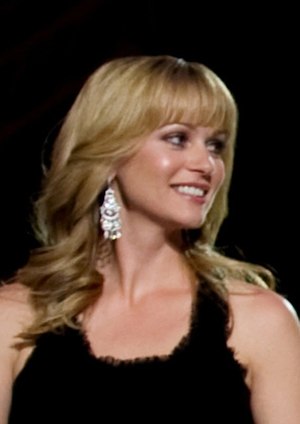
Andrea Joy Cook
A.J. Cook, den 30. maj 2010
Andrea Joy "A.J." Cook er en canadisk skuespiller bedst kendt for sin rolle som Special Agent Jennifer "JJ" Jareau i CBS tv-serien Criminal Minds. Hun har også medvirket i flere Hollywood-film som The Virgin Suicides, Out Cold, og Final Destination 2.